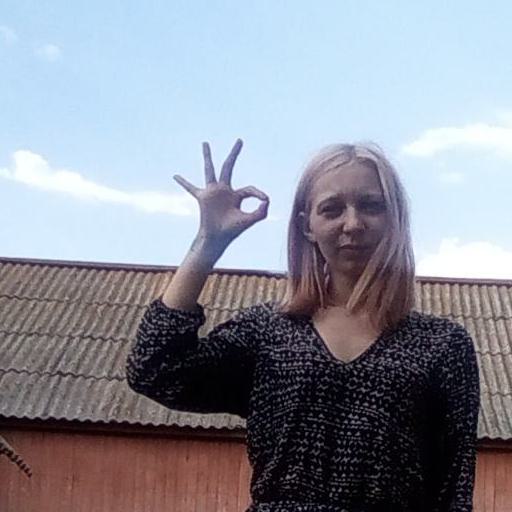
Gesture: ok